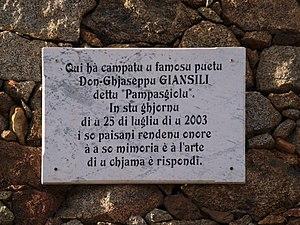
Don-Joseph Giansily dit Pampasgiolu di l'Acquale, né le 12 avril 1901 à Lozzi et décédé le 23 août 1977 à Bastia, était un berger, poète en langue corse et gazetier.